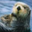
Label: otter